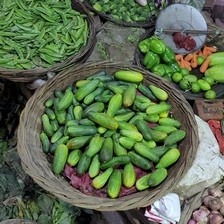
Label: cucumber